Caurel, Côtes-d'Armor

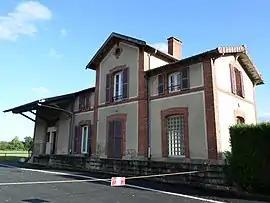
The old train station in Caurel

Caurel is a commune in the Côtes-d'Armor department of Brittany in northwestern France.